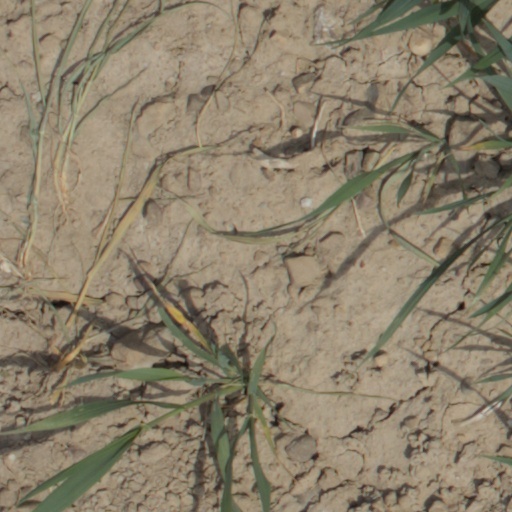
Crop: wheat